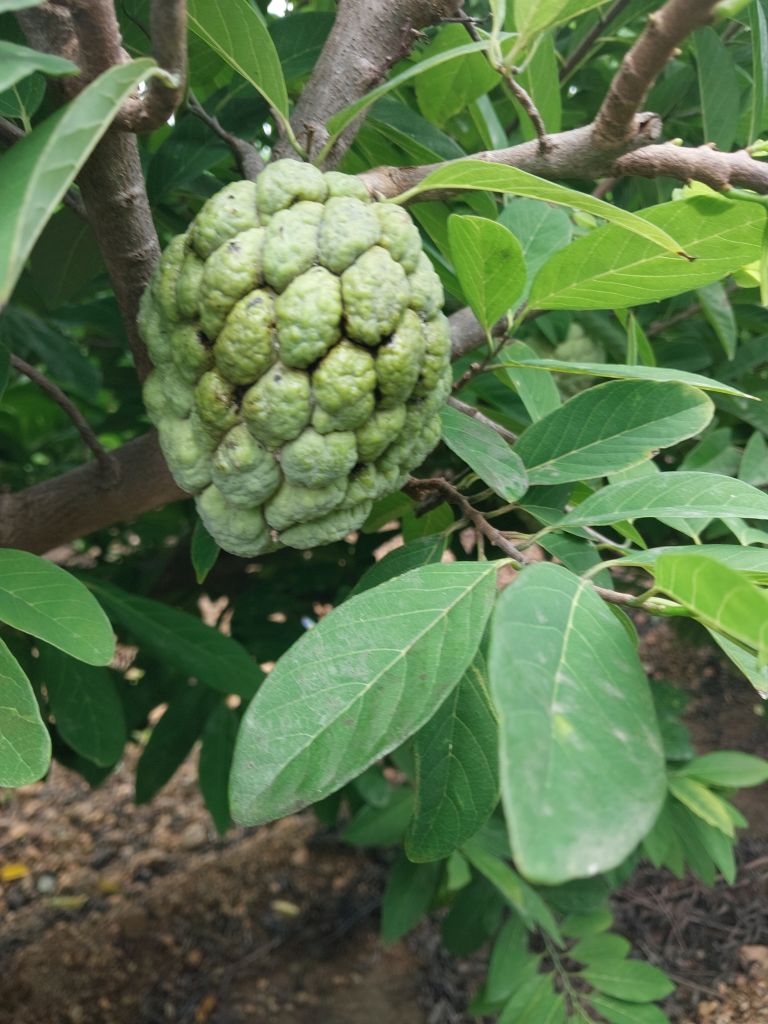
Disease label: Athracnose